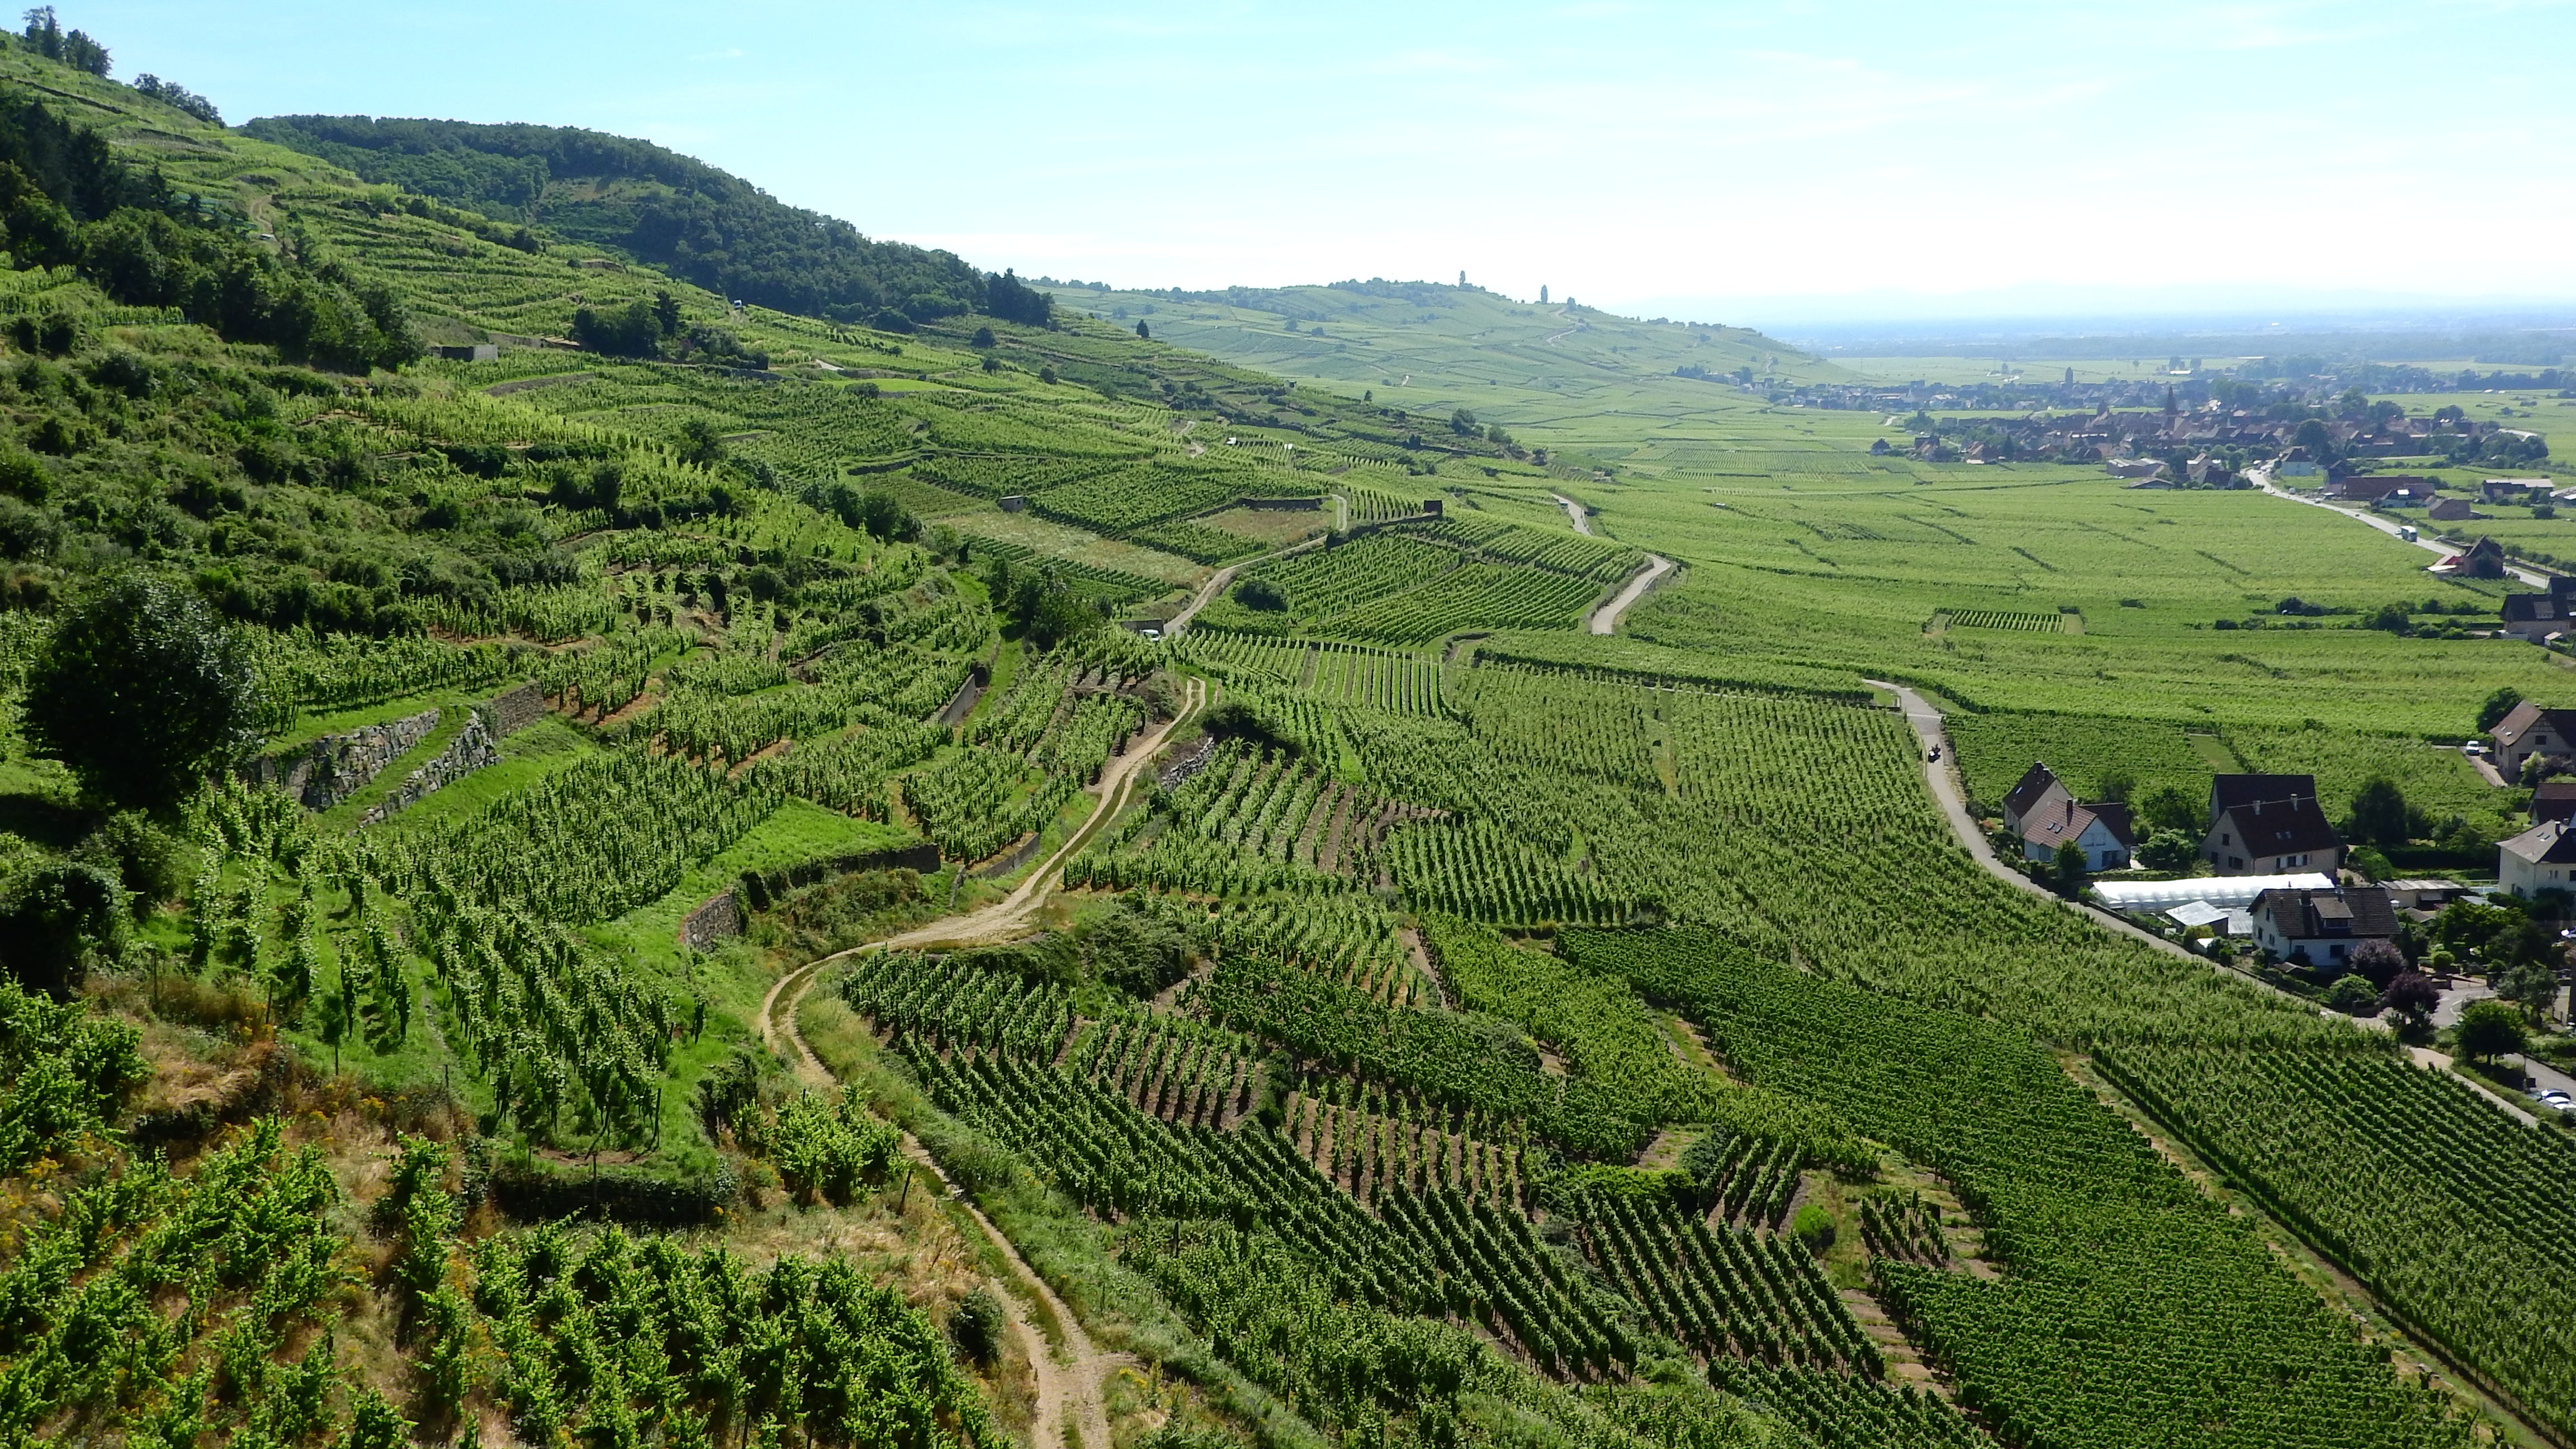
landscape, vineyard, field, hill, flower, valley, village, france, agriculture, plain, grapevine, terrace, plantation, plateau, viticulture, alsace, rural area, bird's eye view, paddy field, aerial photography, hill station, geographical feature